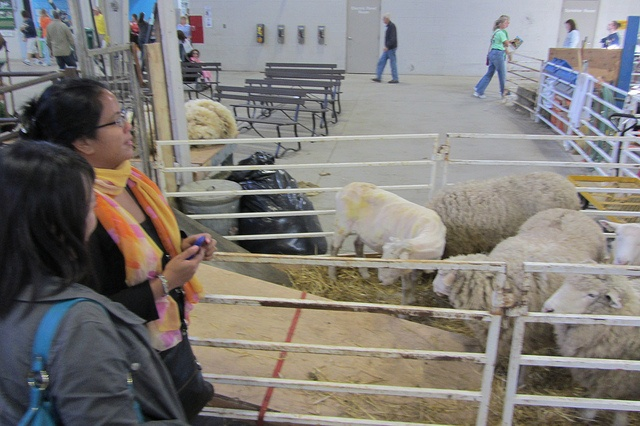
Two women, one with glasses standing next to a sheep pen
a couple of women stand in front of some caged sheep
The people are milling around an exhibit of animals.
The sheep are gathered in the pen to be sold.
Two women are looking at the sheep in the pen.